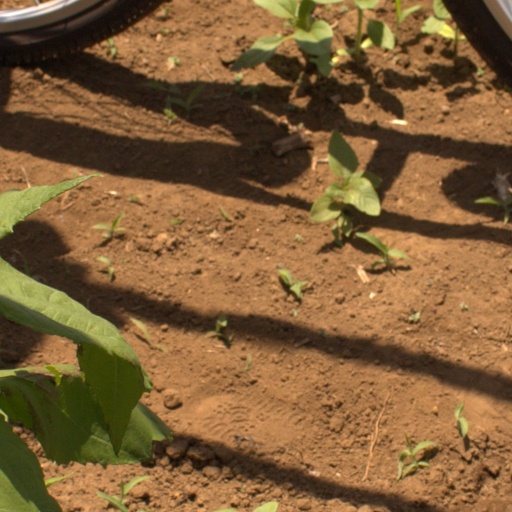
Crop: Jerusalem artichoke